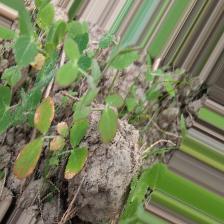
Label: Ascochyta blight